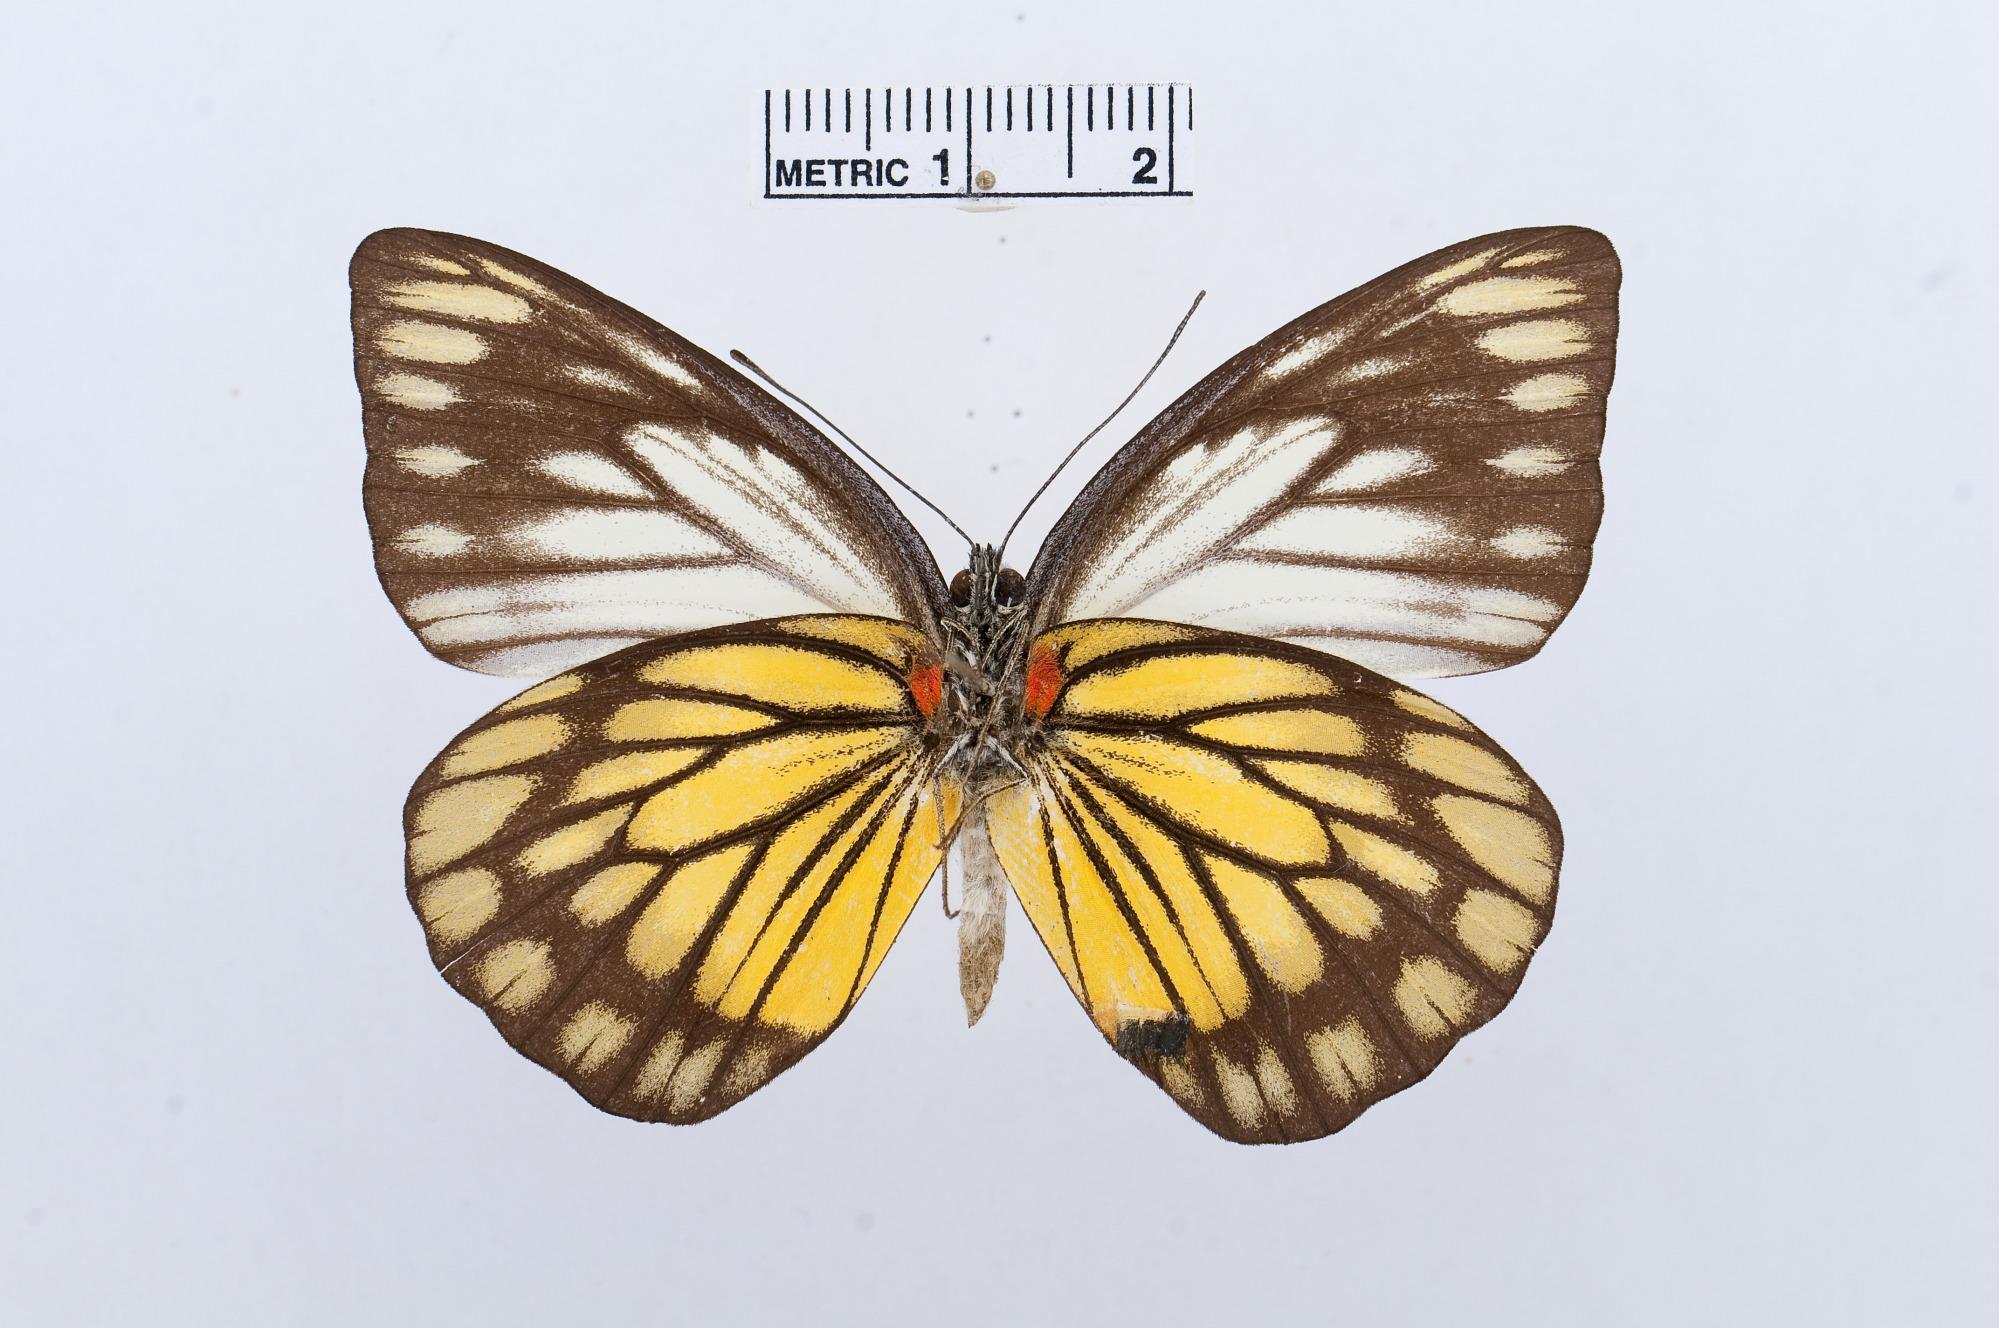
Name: Prioneris philonome
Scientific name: Prioneris philonome
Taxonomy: Animalia, Arthropoda, Hexapoda, Insecta, Lepidoptera, Pieridae, Pierinae